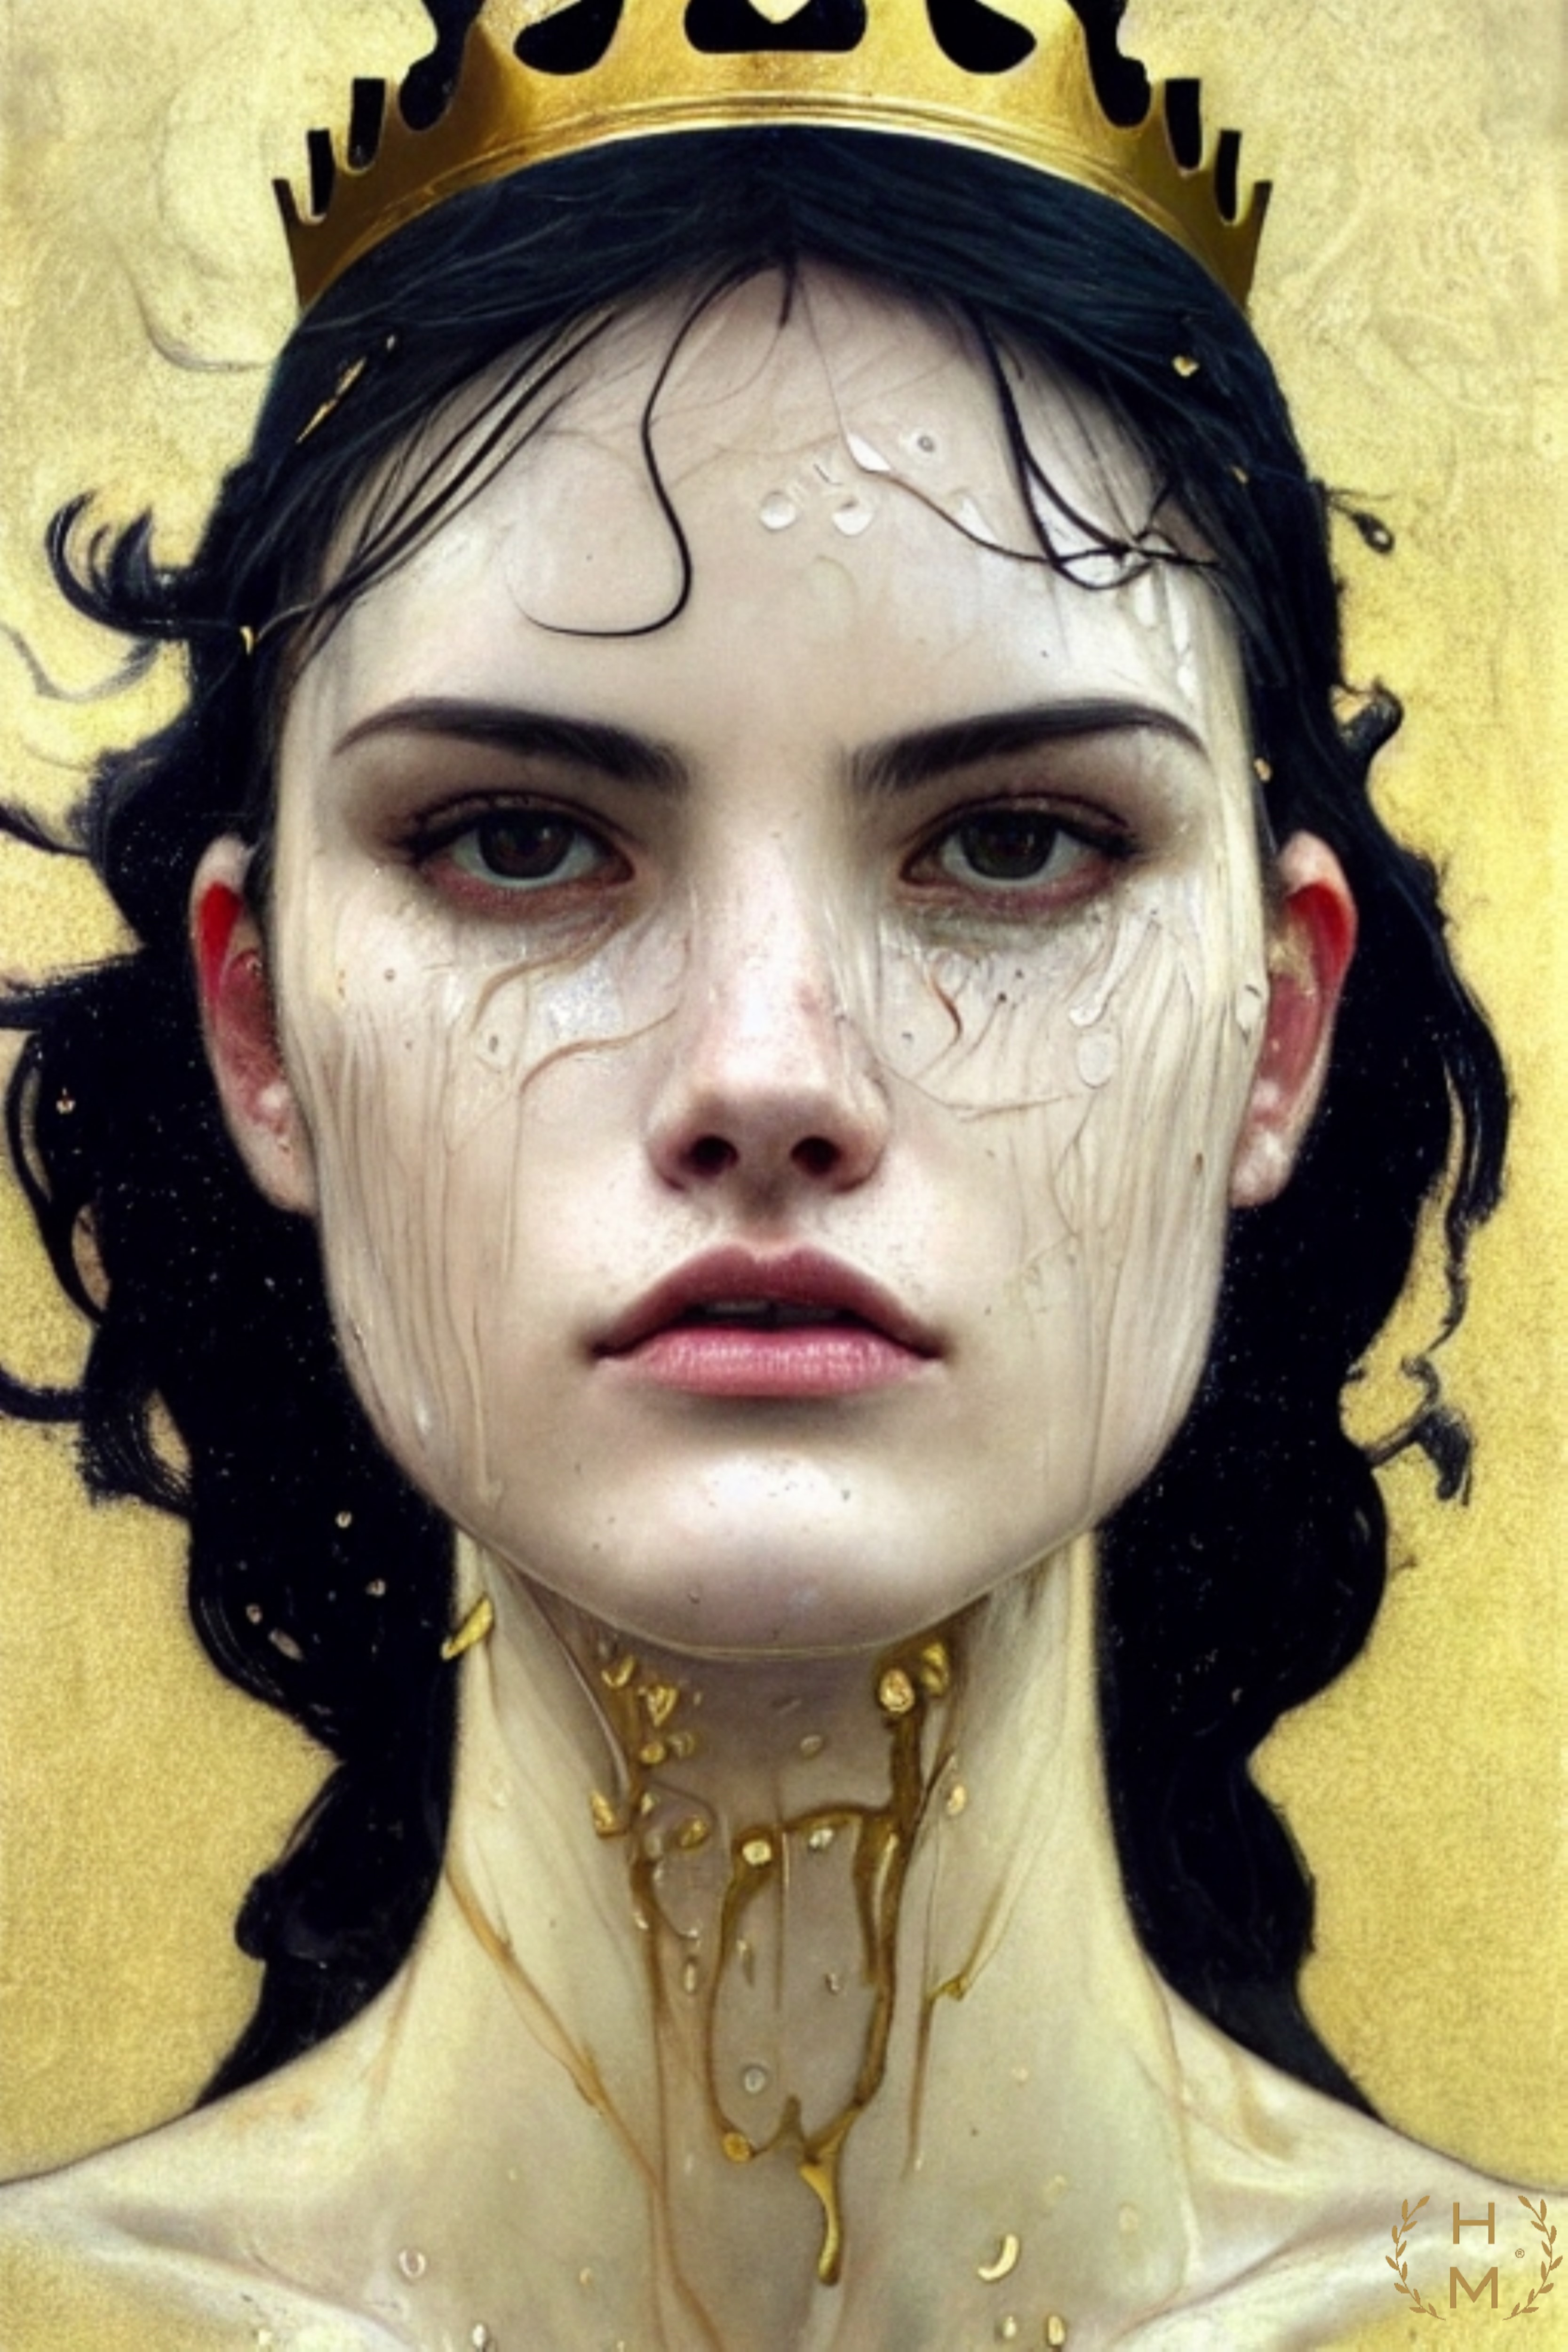
painting, art, artist, artwork, drawing, contemporary art, photography, illustration, paint, love, design, sketch, fine art, abstract art, creative, abstract, acrylic painting, nature, watercolor, art gallery, oil painting, gallery, modern art, abstract painting, digital art, contemporary painting, art collector, style, girl, woman, fashion, mort, forehead, hair, cheek, chin, hairstyle, eyebrow, eyelash, organ, human, lipstick, No expression, black hair, body piercing, makeover, body jewelry, beauty, earrings, jewellery, close up, throat, headpiece, fashion accessory, necklace, eyewear, visual arts, flesh, eye shadow, fashion design, Gothic fashion, portrait photography, eye liner, chest